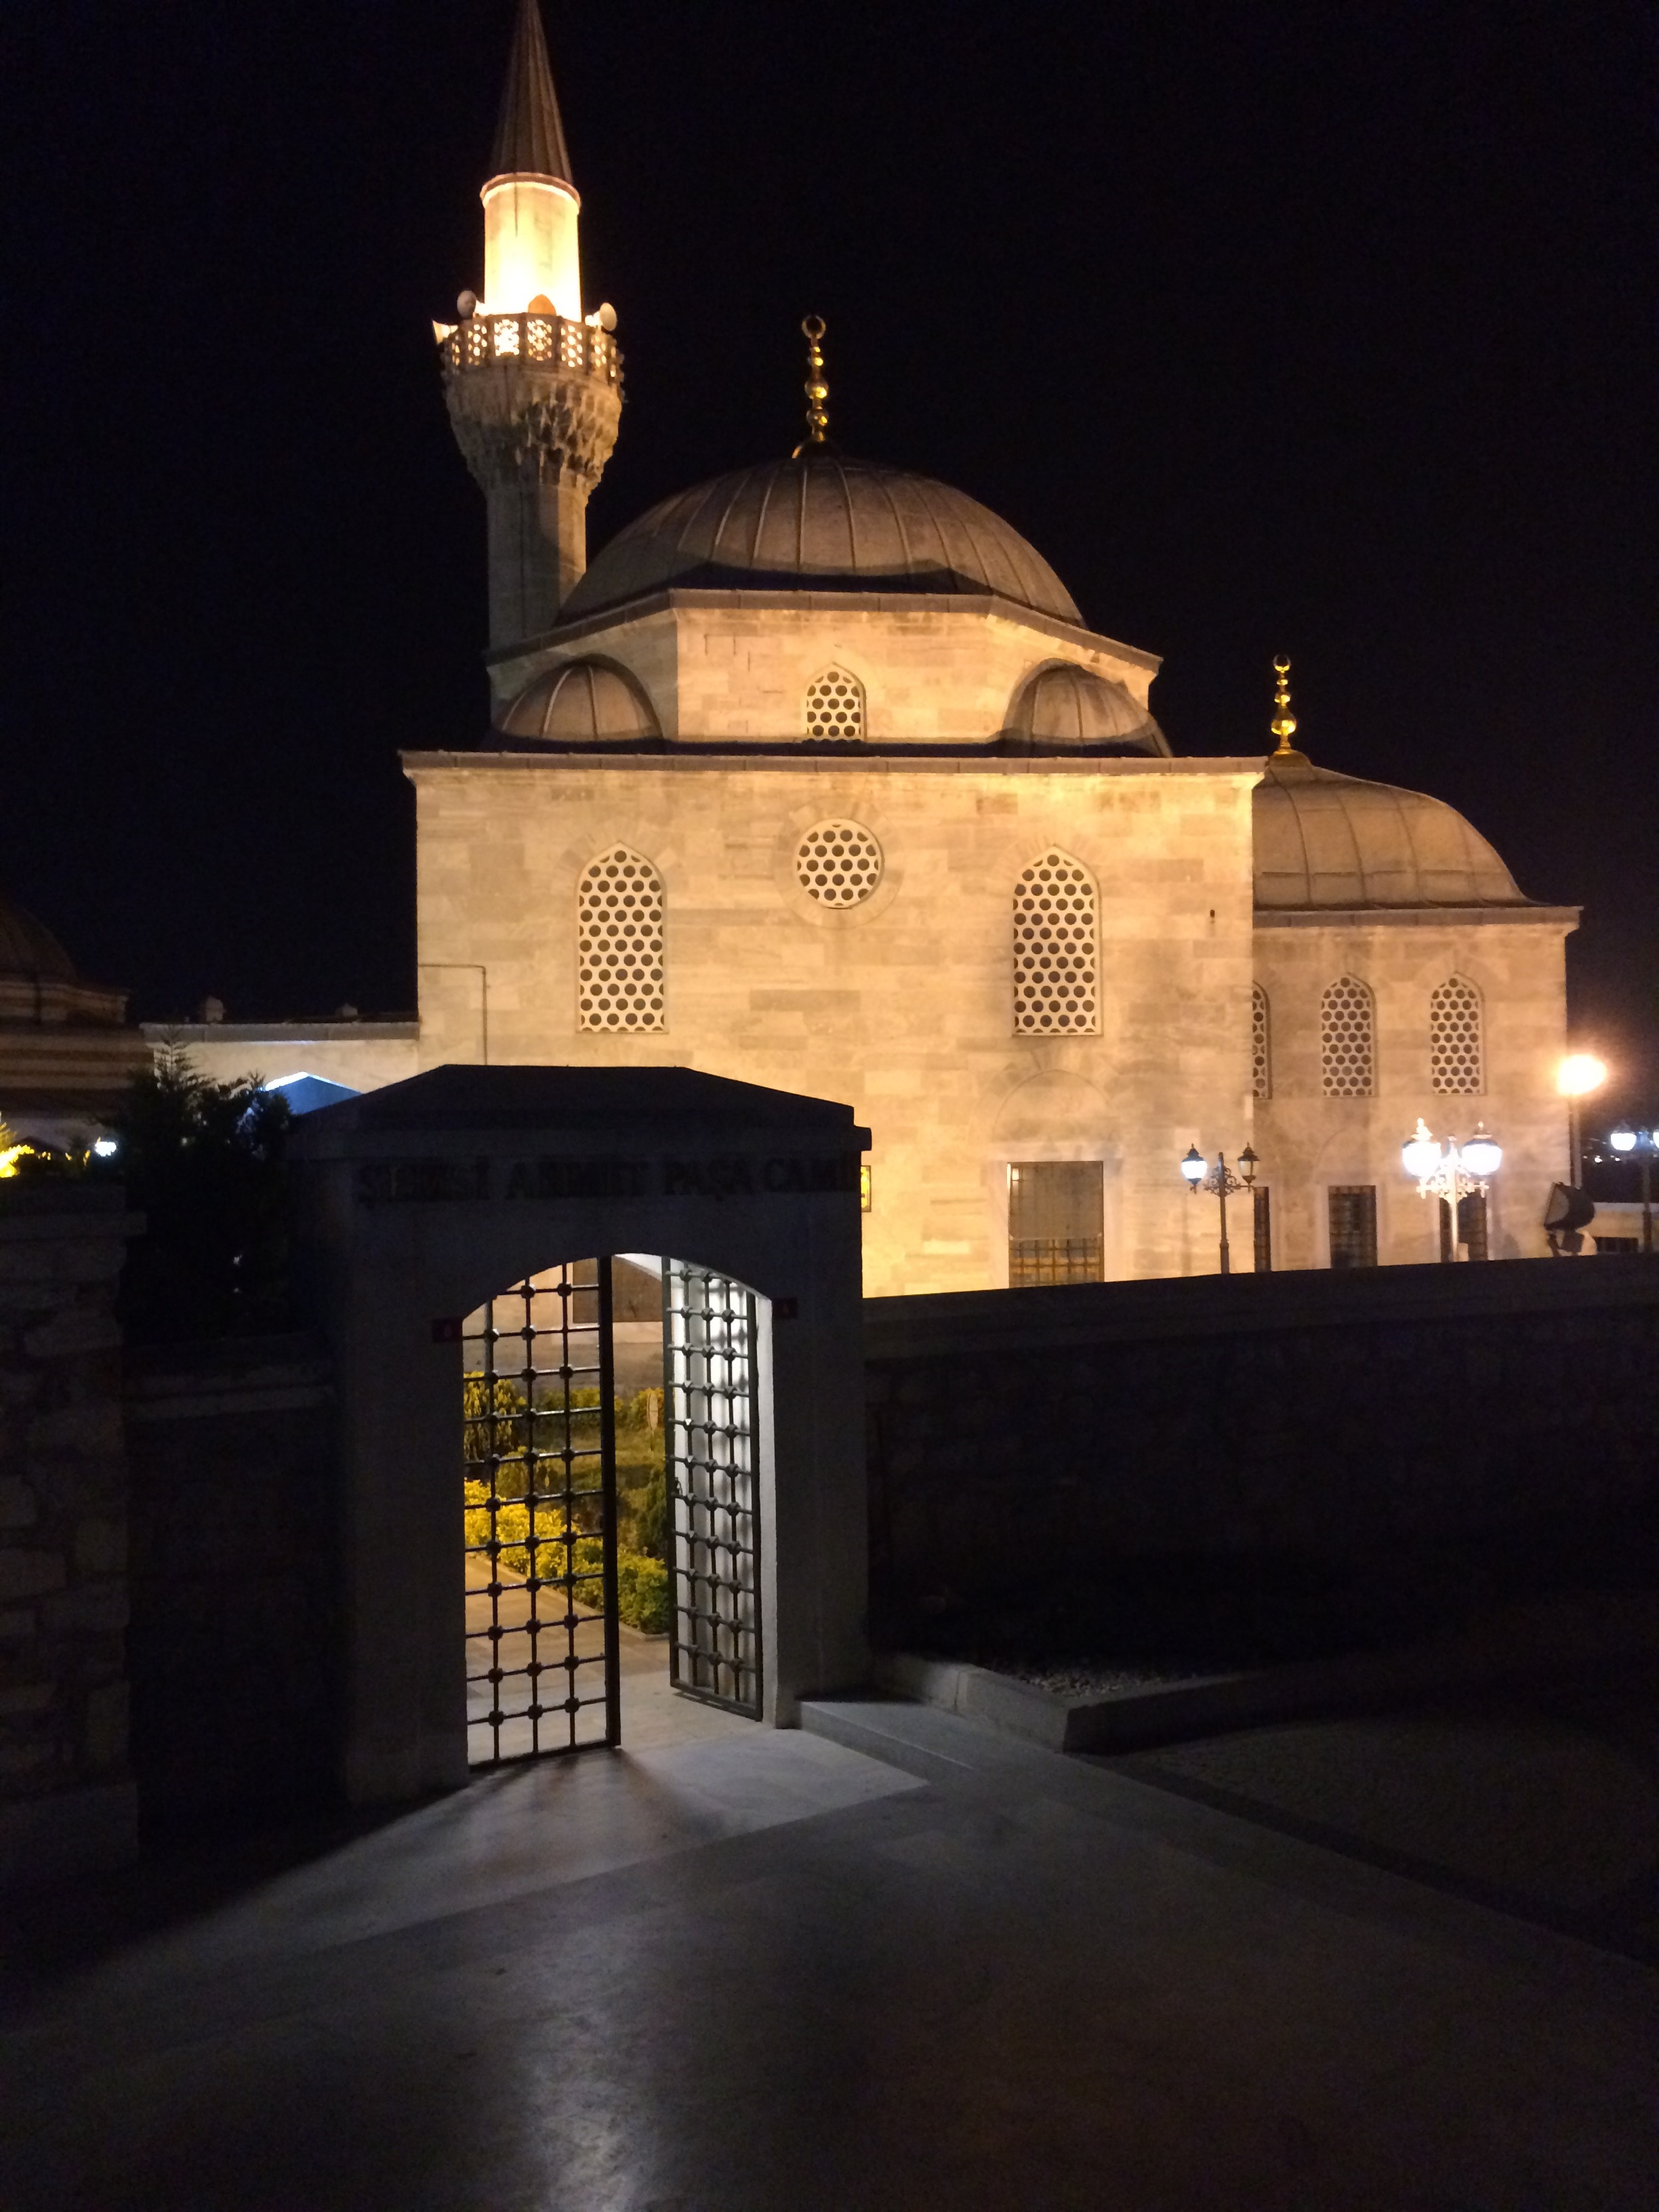
light, architecture, night, city, travel, evening, tower, shadow, peace, religion, landmark, darkness, place of worship, on, turkey, istanbul, mosque, prayer, islam, turkish, cami, aesthetics, city center, the minarets